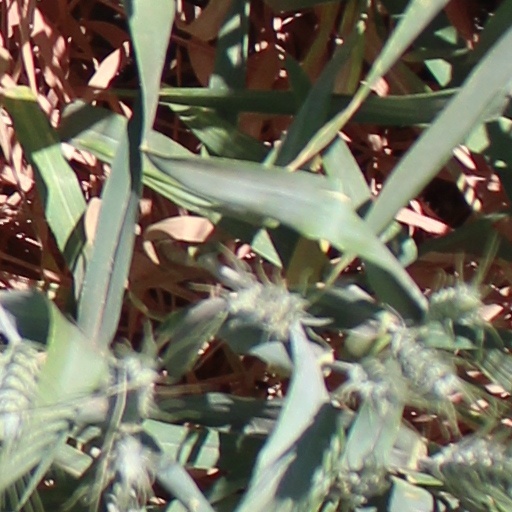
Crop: wheat